Renato Corona

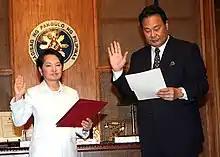
President Gloria Macapagal-Arroyo administers the oath of office to Supreme Court of the Philippines Chief Justice Renato C. Corona at the Malacanang Palace on May 17, 2010

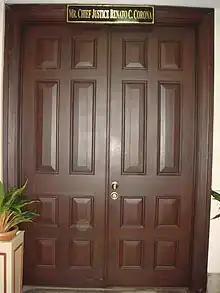
Chambers of Renato C. Corona in the new Supreme Court of the Philippines building.

On May 12, 2010, two days after the 2010 general election and a month before President Gloria Macapagal Arroyo's term expired, Corona was appointed the 23rd chief justice of the Supreme Court of the Philippines, succeeding Reynato Puno who had reached the mandatory age of retirement.